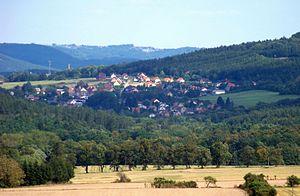
Nový Jáchymov est une commune du district de Beroun, dans la région de Bohême-Centrale, en République tchèque. Sa population s'élevait à 695 habitants en 2020.